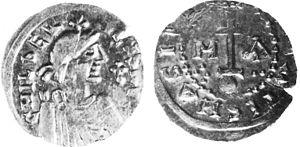
Sou d'or de Childéric II (avers et revers) frappé à Marseille.
Childéric II est le roi des Francs d'Austrasie de 662 à 673, puis roi de tous les Francs de 673 à 675.